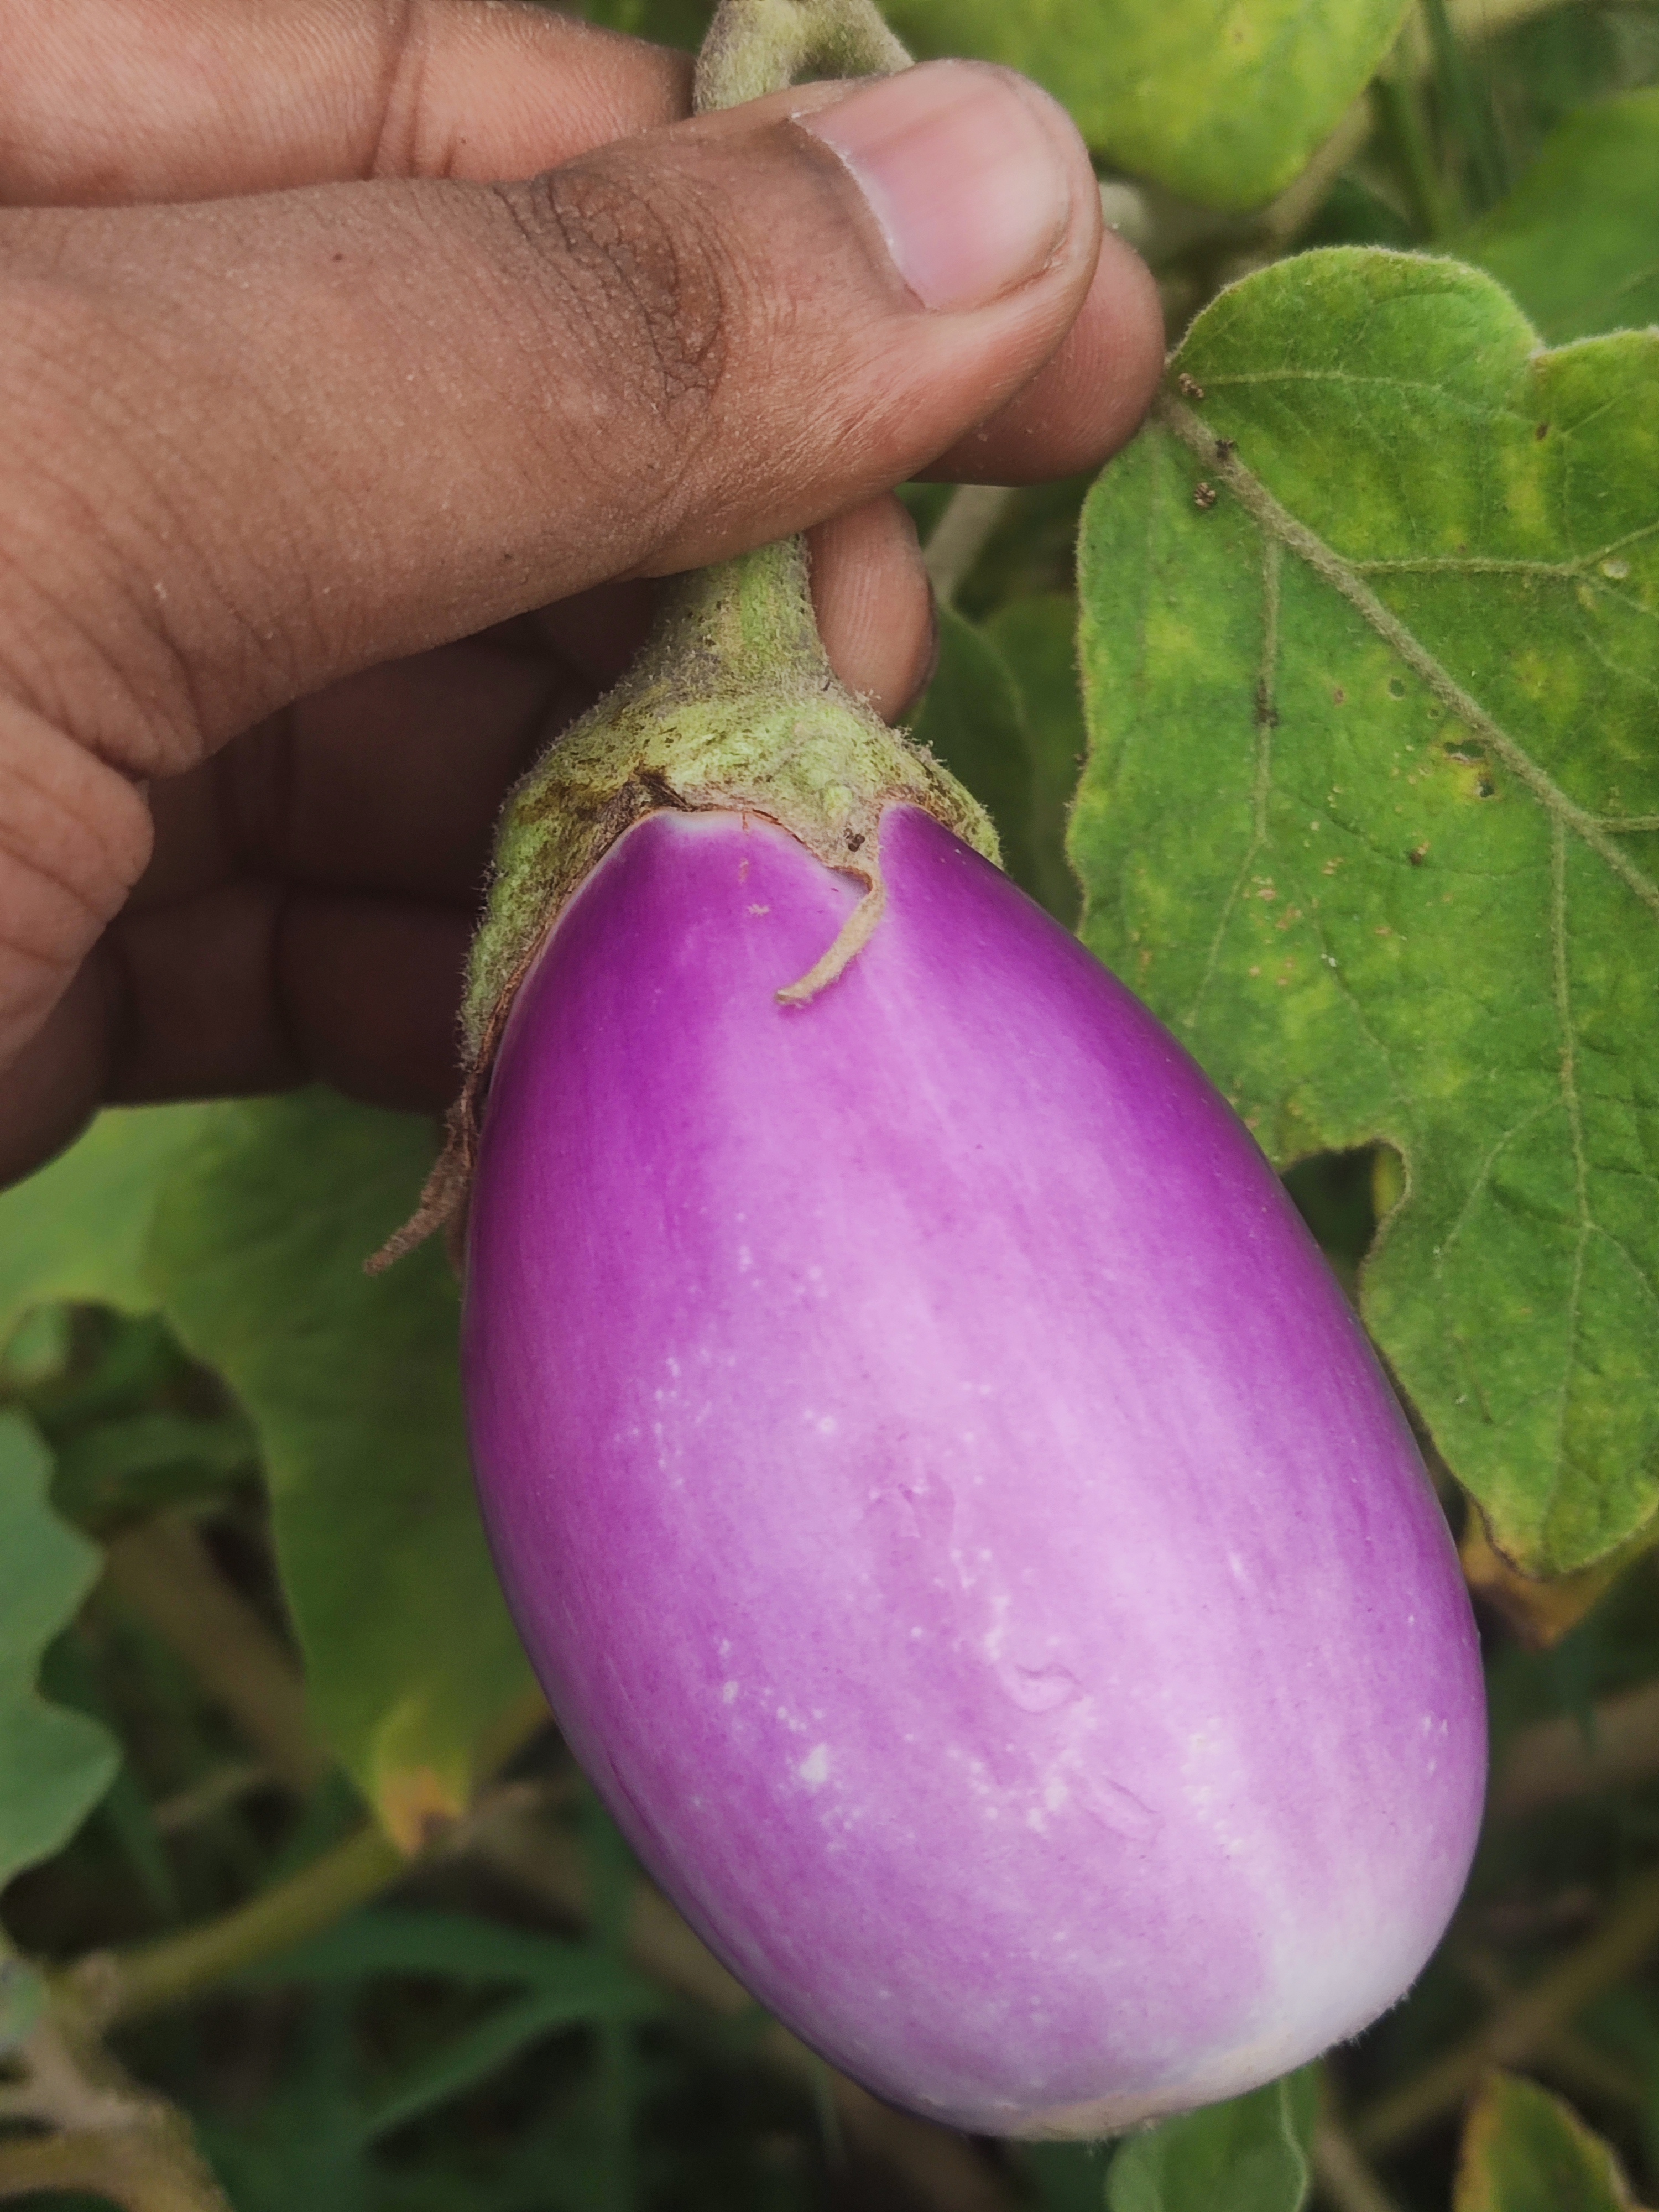
Label: Healty Brinjal